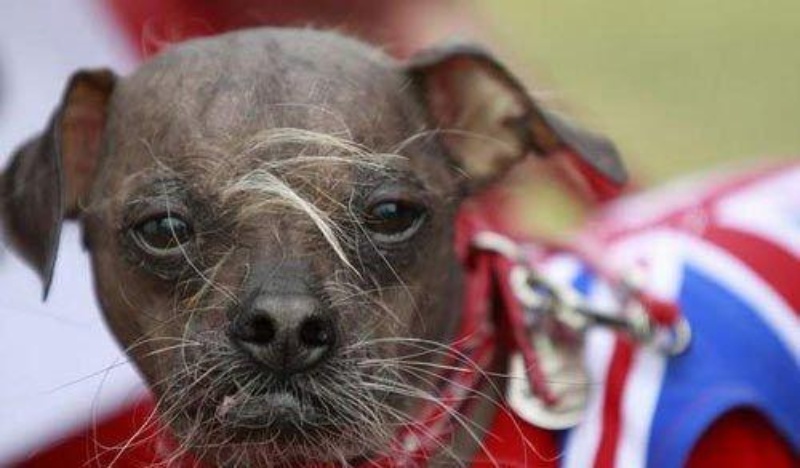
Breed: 234-n000093-Chinese_Crested_Dog